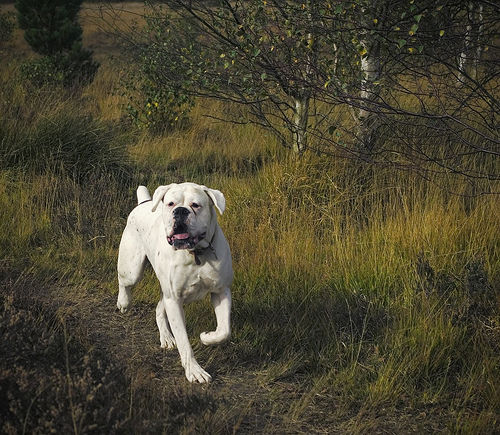
Breed: boxer